List of historic properties in Nogales, Arizona

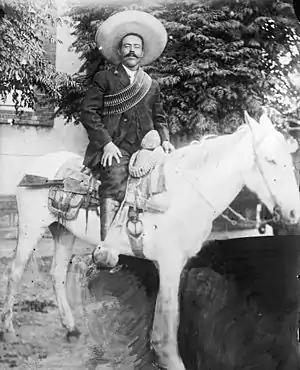
Francisco "Pancho" Villa

In 1854, the United States purchased the region from Mexico in what is known as the Gadsden Purchase. Anglo-Americans of European descent from the East Coast of the United States began to arrive in the area. The vast Spanish land grants that had been established were broken up as settlers from the east moved west to homestead and ranch. The new settlers were protected from the constant attacks of the Apaches by the United States Military. However, The majority of the troops were withdrawn from the area upon the outbreak of the American Civil War. Fort Buchanan, which was actually a small garrison established in 1856 near Sonoita, was overrun by the Apaches. Thus, the miners, ranchers and farmers in the region were without protection from the Apaches and many of them moved to other areas. The Civil War between the North (the Union) and the South (the Confederacy) ended in 1865.